Gabeba Baderoon

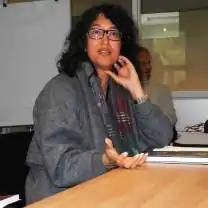
Professor Baderoon speaks on her book, "Regarding Muslims: From Slavery to Post-Apartheid" (Wits, 2014) (4 August 2014)

Gabeba Baderoon (born 21 February 1969) is a South African poet and academic. She is the 2005 recipient of the Daimler Chrysler Award for South African Poetry. She lives and works in Cape Town, South Africa, and Pennsylvania, US, and serves as an assistant professor of Women’s, Gender and Sexuality Studies, African Studies and Comparative Literature at Pennsylvania State University. She divides her life between Port Elizabeth and Pennsylvania.